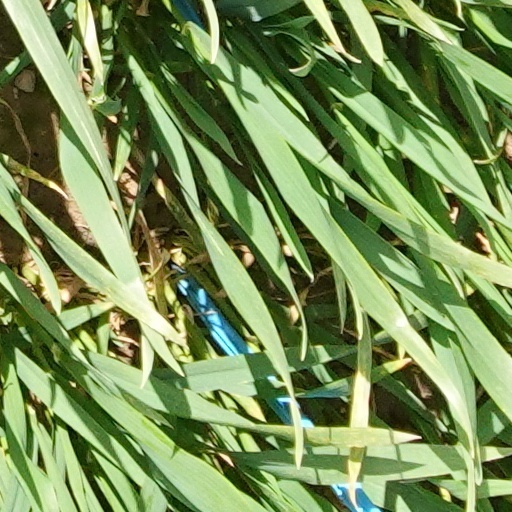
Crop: wheat